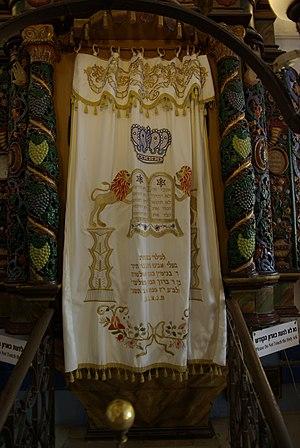
"La synagogue ashkénaze Ari située à Safed, Israël, a été construite à la mémoire du rabbin Isaac Louria connu aussi sous le nom de Ari"".